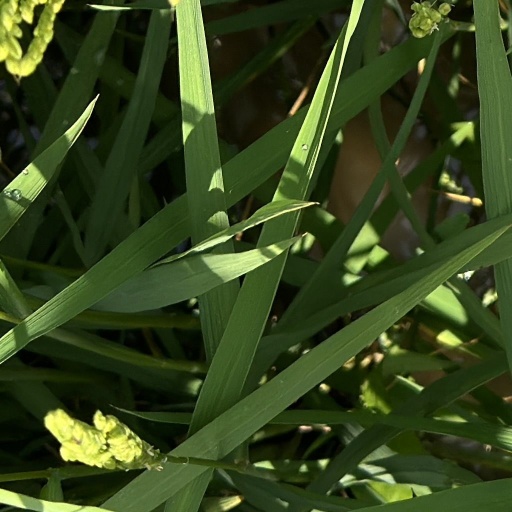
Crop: rice